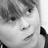
Emotion: surprise